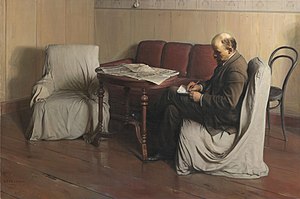
Isaak Brodskij / Galleri
Isaak Izrailevitj Brodskij var en russisk kunstner, der er kendt som en af Sovjetunionens førende malere. Han lavede adskillige portrætter af Lenin og Stalin, samt malerier fra Sovjetunionens revolutionære historie.